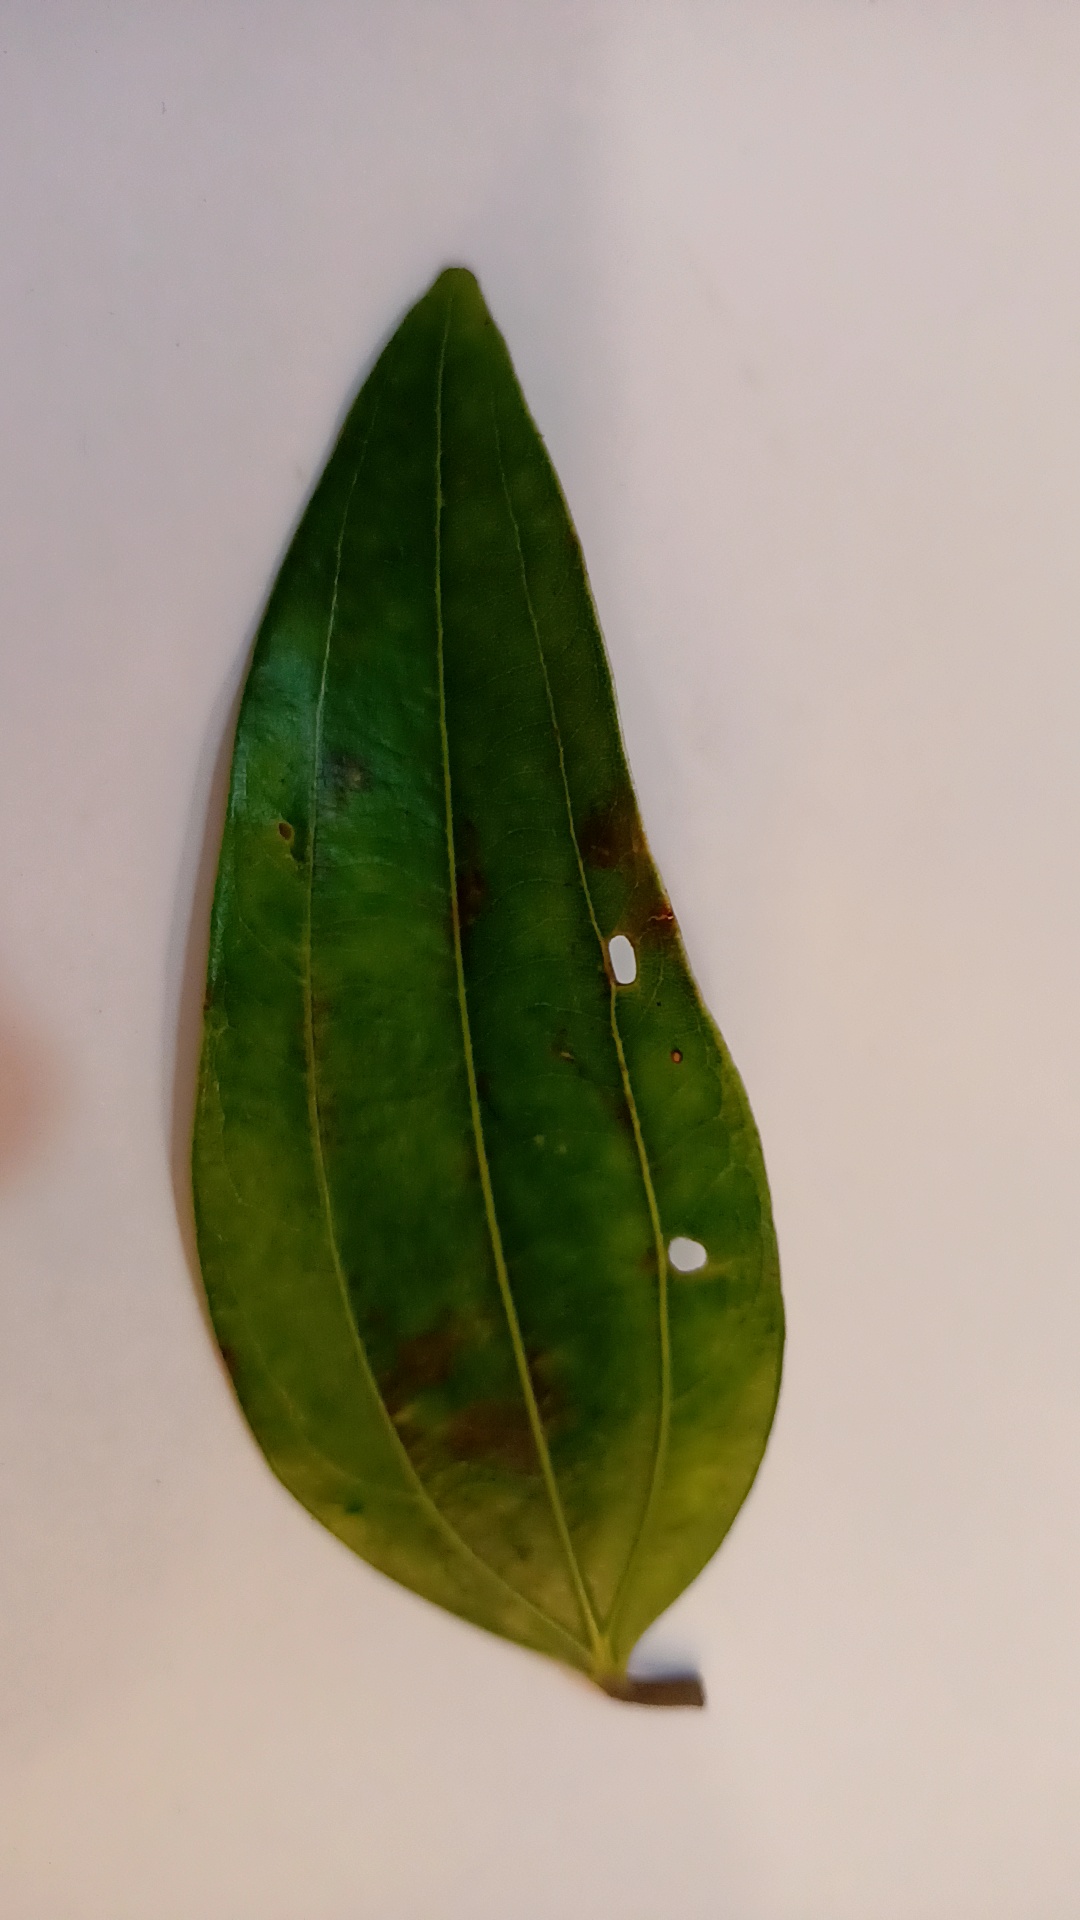
Label: Disease